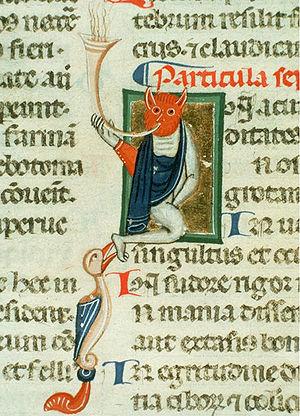
La médecine médiévale dans l'Occident chrétien est une médecine de langue latine qui s'étend sur près d'un millénaire, de la fin de l'Antiquité jusqu'à la Renaissance.
Jean de Saint-Amand, dit aussi Johannes de Sancto Amando, est un médecin médiéval de l'Université de Paris. Ses textes exercent une influence durable sur l'enseignement et la scolastique médicale à Paris, jusqu'au début du XVᵉ siècle.